LB&SCR A1 class

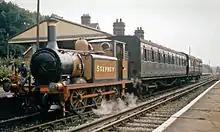
No.55 "Stepney" carrying the early LB&SCR 'Improved Engine Green' livery

Originally known as 'A' class, these diminutive tank locomotives were designed in 1870 to haul commuter trains on the heavily congested lines in South and South-East London. These included routes from London Bridge to both East and West Croydon, London Victoria to Sutton and the line from Victoria to London Bridge via Peckham Rye and Denmark Hill, as well as operating on the East London Railway under the Thames through the Thames Tunnel designed by Marc Isambard Brunel. Six locomotives were built for these services during 1872, and were successful thanks to their high acceleration between the closely spaced station stops and the use of lightweight trains. A further 44 were built between June 1874 and September 1880 to complement the original six.